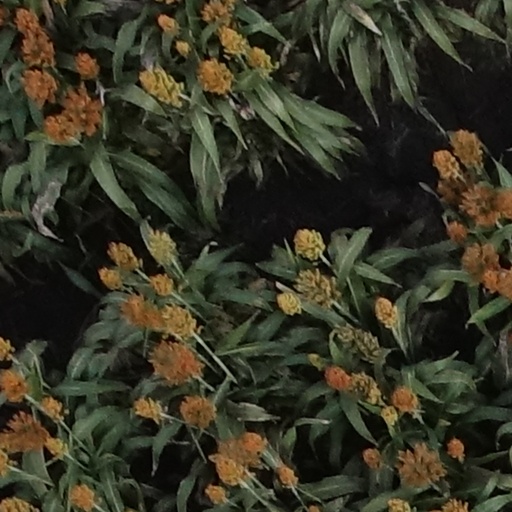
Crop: sorghum